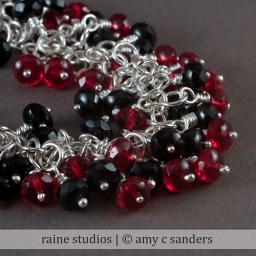
Festivity Necklace in red and black. Sterling silver & czech glass